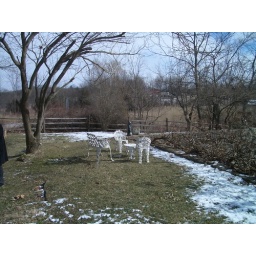
Another view of the Garden Chairs in the private garden of the stone house